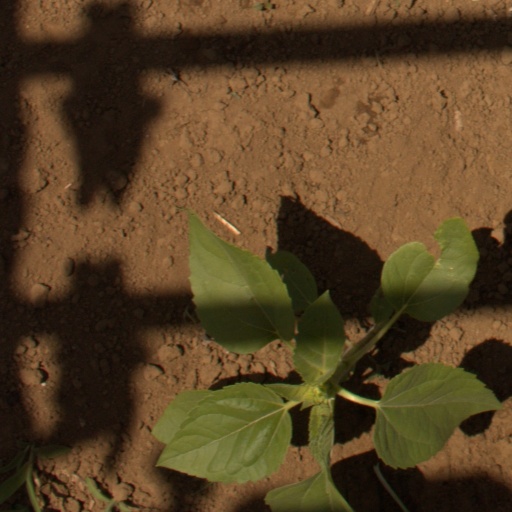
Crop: Jerusalem artichoke